Misawa Air Base

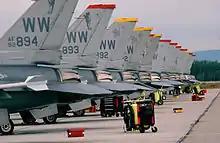
Misawa F-16s

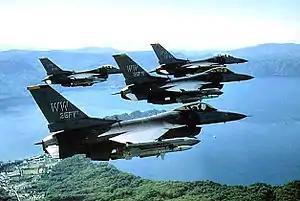
Misawa F-16CJ Block 50 Flagships

The 35th Fighter Wing was redesignated and reassigned October 1, 1994, when it inactivated at Naval Air Station Keflavik, Iceland and was reactivated the same day at Misawa where the wing assumed the missions and responsibilities previously performed by the 432nd Fighter Wing.